Vadodara Airport

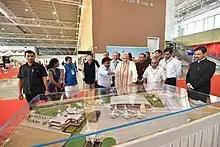
Prime Minister Narendra Modi views a model of the new terminal building at Vadodara.

The new terminal building was inaugurated by Prime Minister of India Narendra Modi on 22 October 2016. The terminal, constructed at a cost of 1.6 billion rupees, is the greenest domestic airport of india and also the second-greenest airport of India, after Cochin International Airport. The new terminal area also houses a garden featuring artwork and sculptures by local artists. (Vadodara is known for its culture, art, and education; it is the Cultural Capital of Gujarat). The new terminal building also holds the world record for the longest single sheet rooftop, measuring at 164.2 meters. Currently, the airport does not handle cargo.